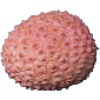
Label: lychee